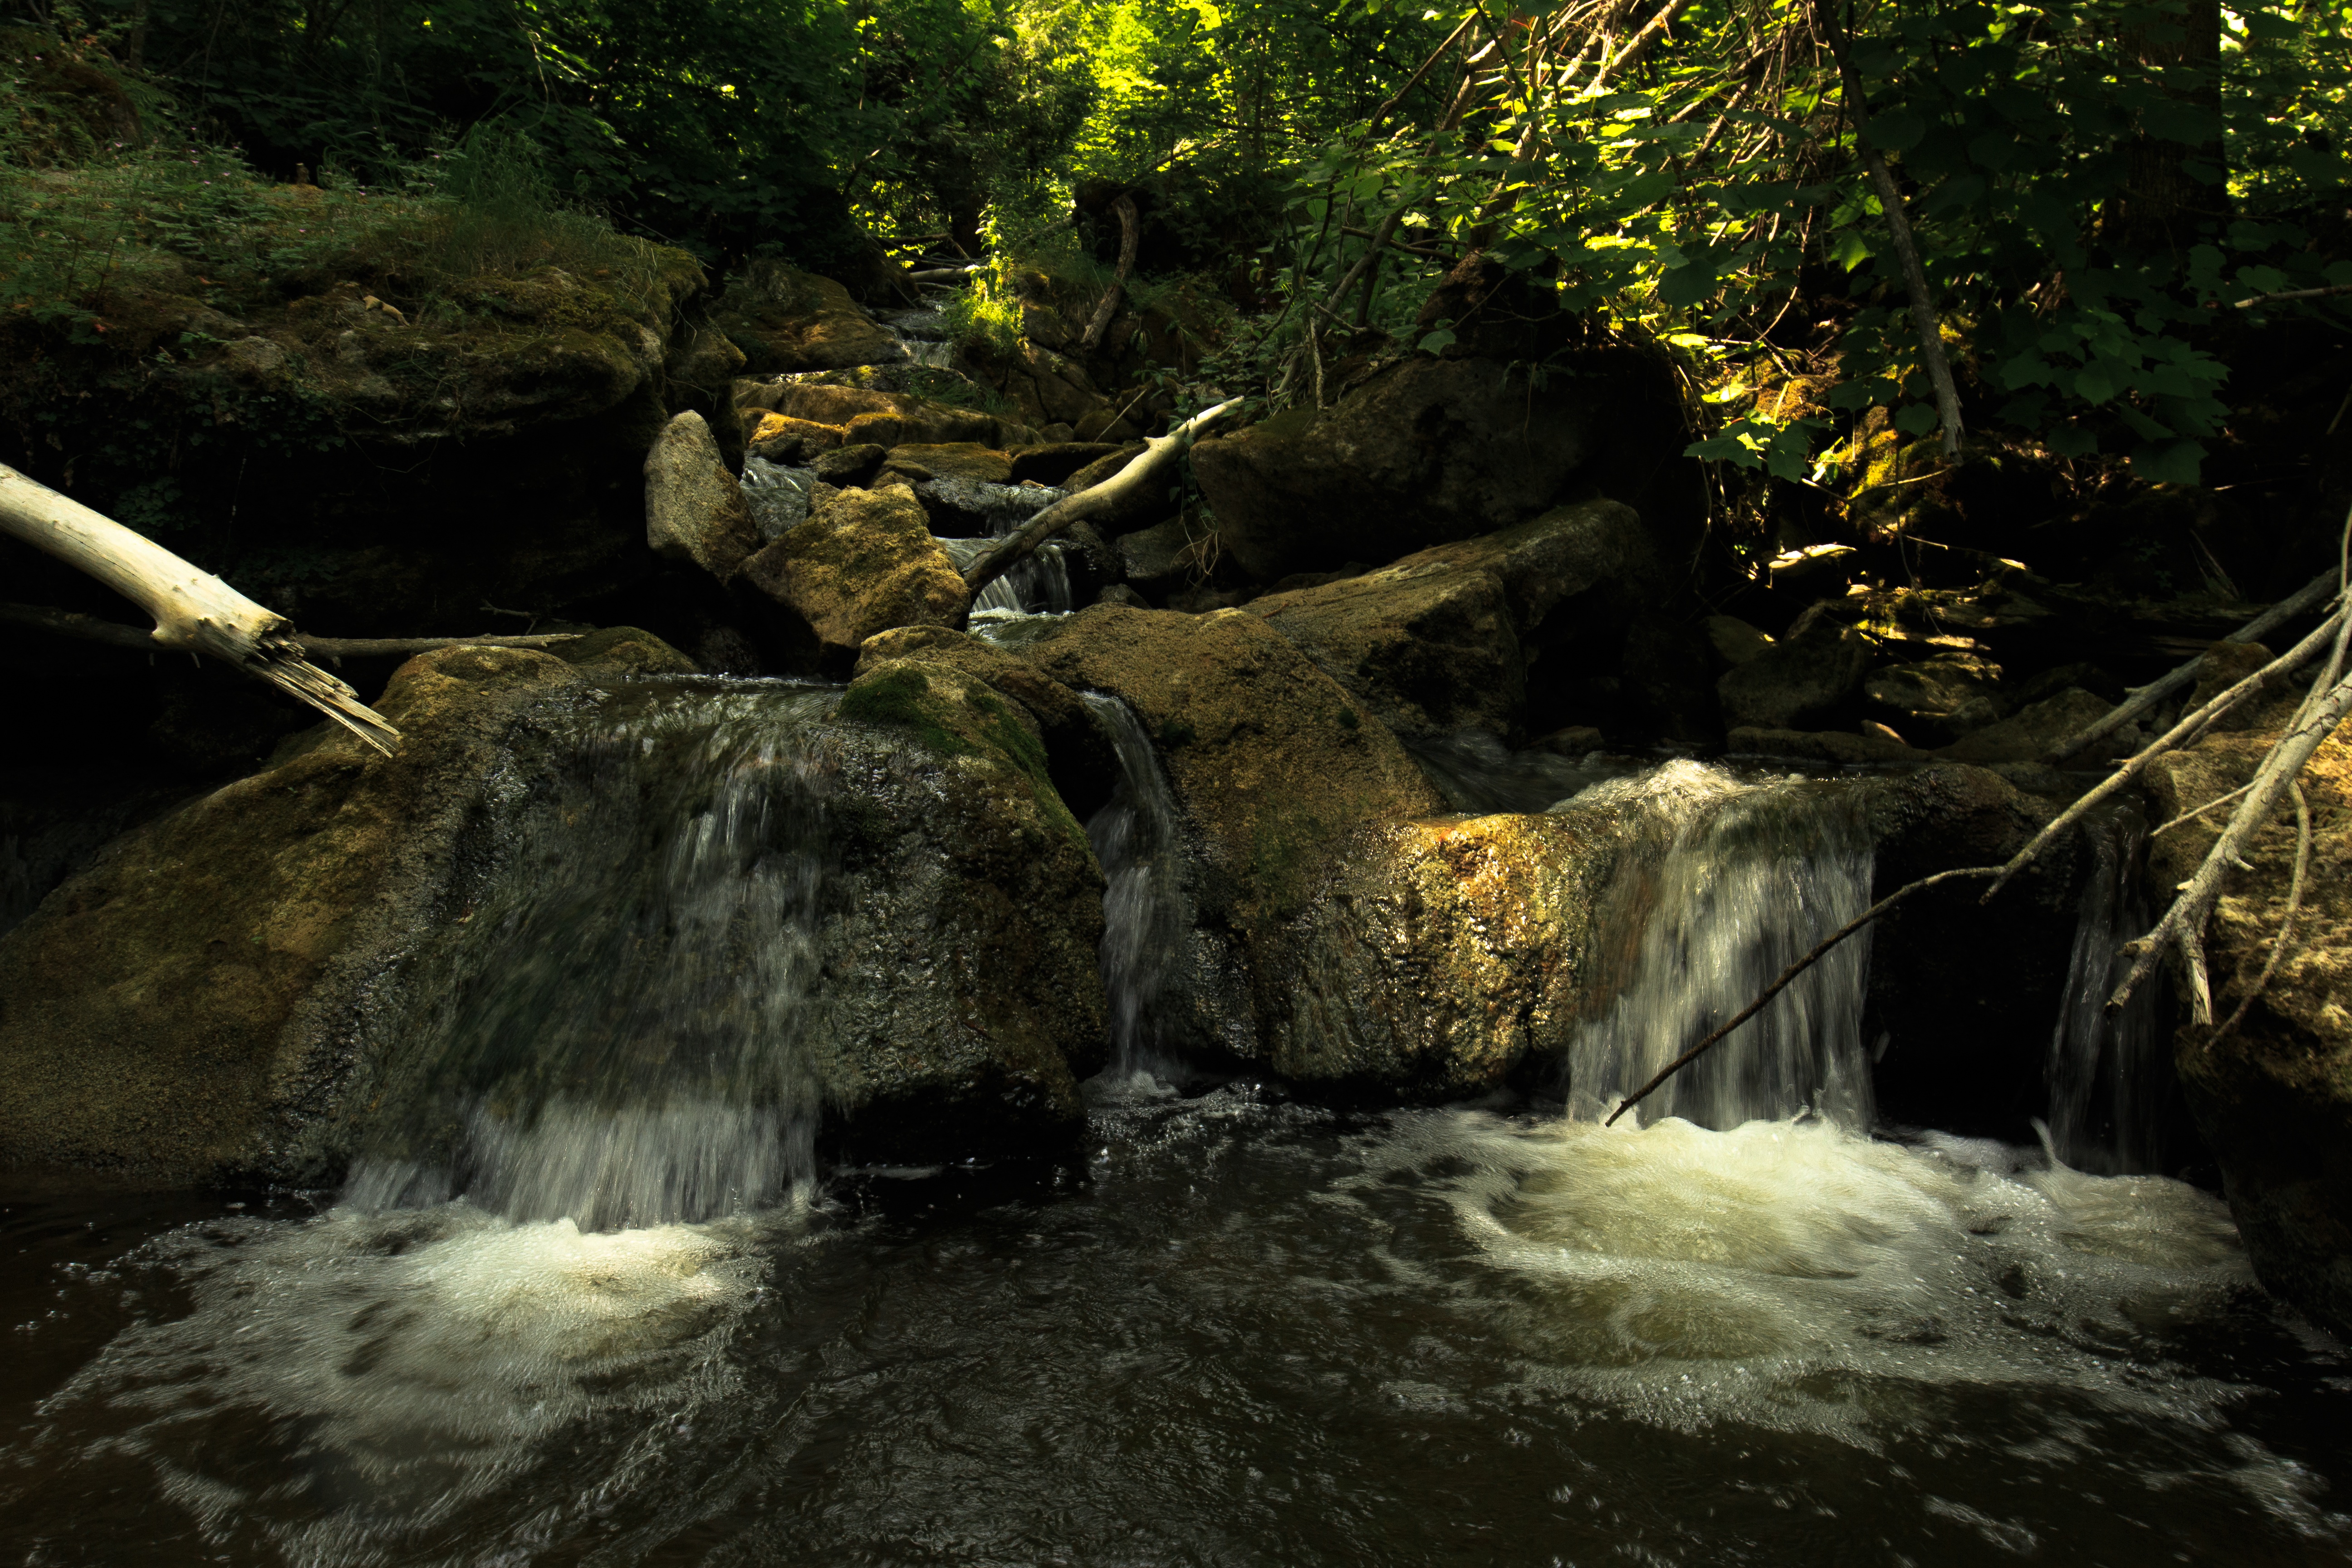
water, nature, forest, rock, waterfall, wilderness, river, wildlife, stream, jungle, rapid, rainforest, water feature